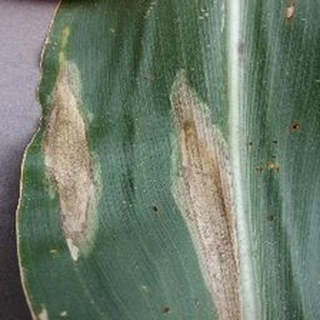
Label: corn_northern_leaf_blight